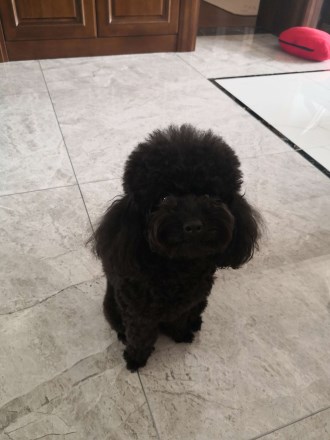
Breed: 7449-n000128-teddy